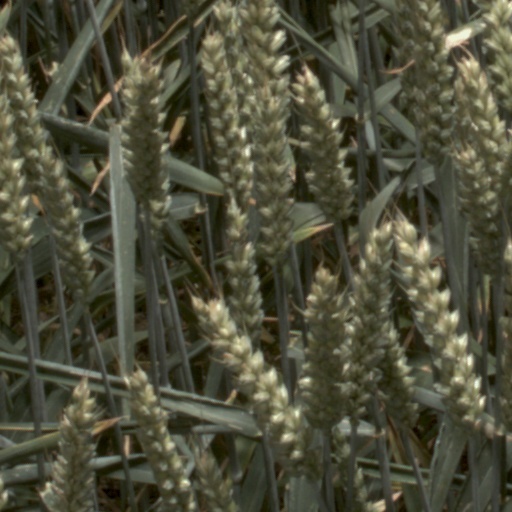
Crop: wheat